Hôtel de Besenval

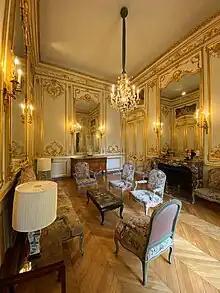
"Chambre du maître," the former bedroom of the Baron de Besenval, where he died on 2 June 1791 in the arms of Victor von Gibelin. The room has four overdoors with grisaille painting by , after engravings by François Boucher, showing landscape scenes with sheep, birds and putti, interpreting the three seasons autumn, winter and spring. The fourth overdoor is dedicated to love. Parts of the wood panelling are original with later additions of panels from the Louis XV period and the last quarter of the 19th century. Today, the room is called "Salon des ministres." The baron's writing table, dating in parts from around 1720 and remodelled by the ebeniste E. J. Cuvellier around 1765, was placed in this room. On 25 May 2021, this "bureau plat" was sold by Christie's in London as lot 30 in the sale "Collection Baroness Marion Lambert" for EUR 462,500.

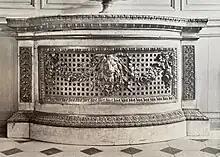
Installed by Pierre Victor de Besenval (originally in the "Grand cabinet"): The large and unique marble stove decorated with gilt bronzes made by Pierre Gouthière in the "vestibule" of the Hôtel de Besenval. Photographed before World War I. Only a few years later it was dismantled and sold. In the late 1990s the stove was with the Galerie Kraemer of Paris. The gallery later sold it to a customer in the United States for FRF 4,500,000 (then ~US$ 800,000).

After the death of Louis-Guy de Guérapin, Baron de Vauréal et Comte de Belleval, the "Hôtel Chanac de Pompadour" was rented out first to , for an annual rent of 8,500 livres, and then, from 12 September 1766, to Pierre Victor, Baron de Besenval de Brunstatt, a Swiss military officer in French service, whose name the residence still bears today.